Degas (crater)

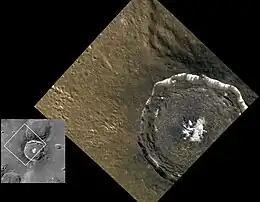
Degas crater, "MESSENGER" spacecraft image, 2011. Inset is "Mariner 10" image from 1974.

Degas is a rayed crater on Mercury at latitude 37.5 N, longitude 127 W. Its diameter is . It was named after the French impressionist painter Edgar Degas in 1979. The rays consist of light colored material blasted out during the crater's formation. Craters older than Degas are covered by the ray material, while younger craters are seen superimposed on the rays. Degas forms a crater pair with Brontë to the north. Both lie near the center of Sobkou Planitia.